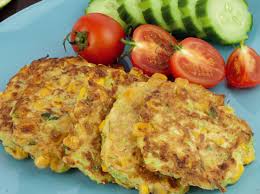
Yemek: mucver